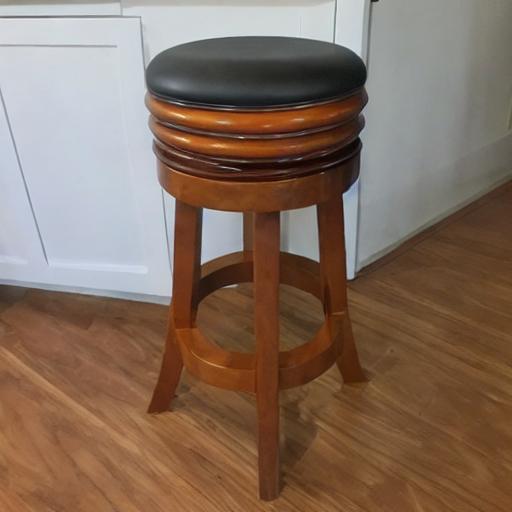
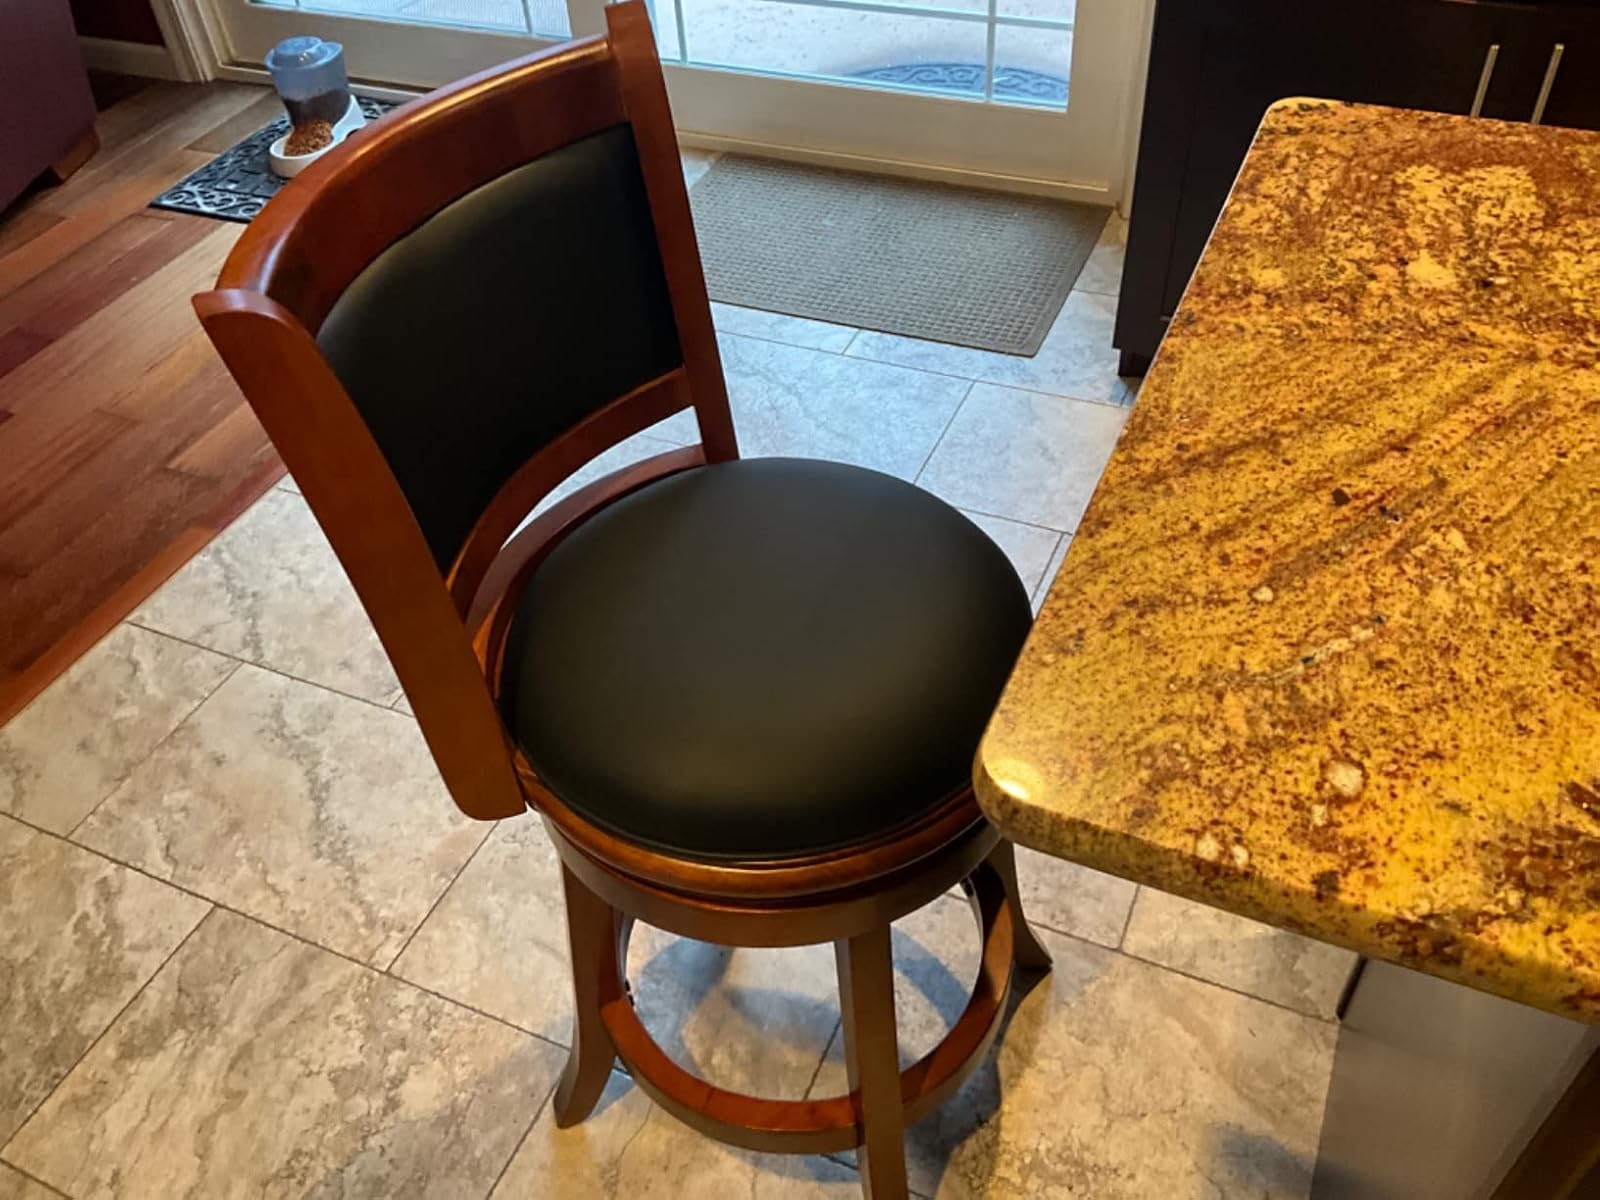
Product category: stool
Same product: no